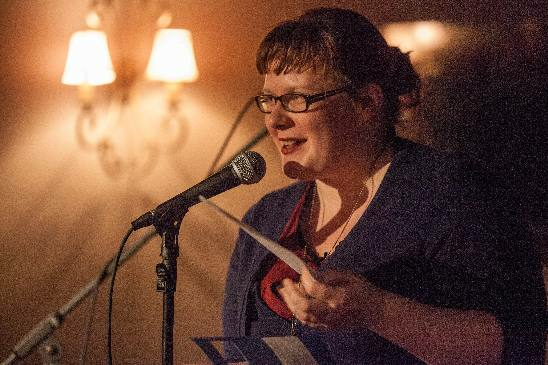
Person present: No